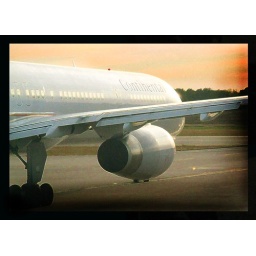
My semester is over and I will be flying home to Florida to see the folks! Woooo Hoooo!             **casually photoshopped**